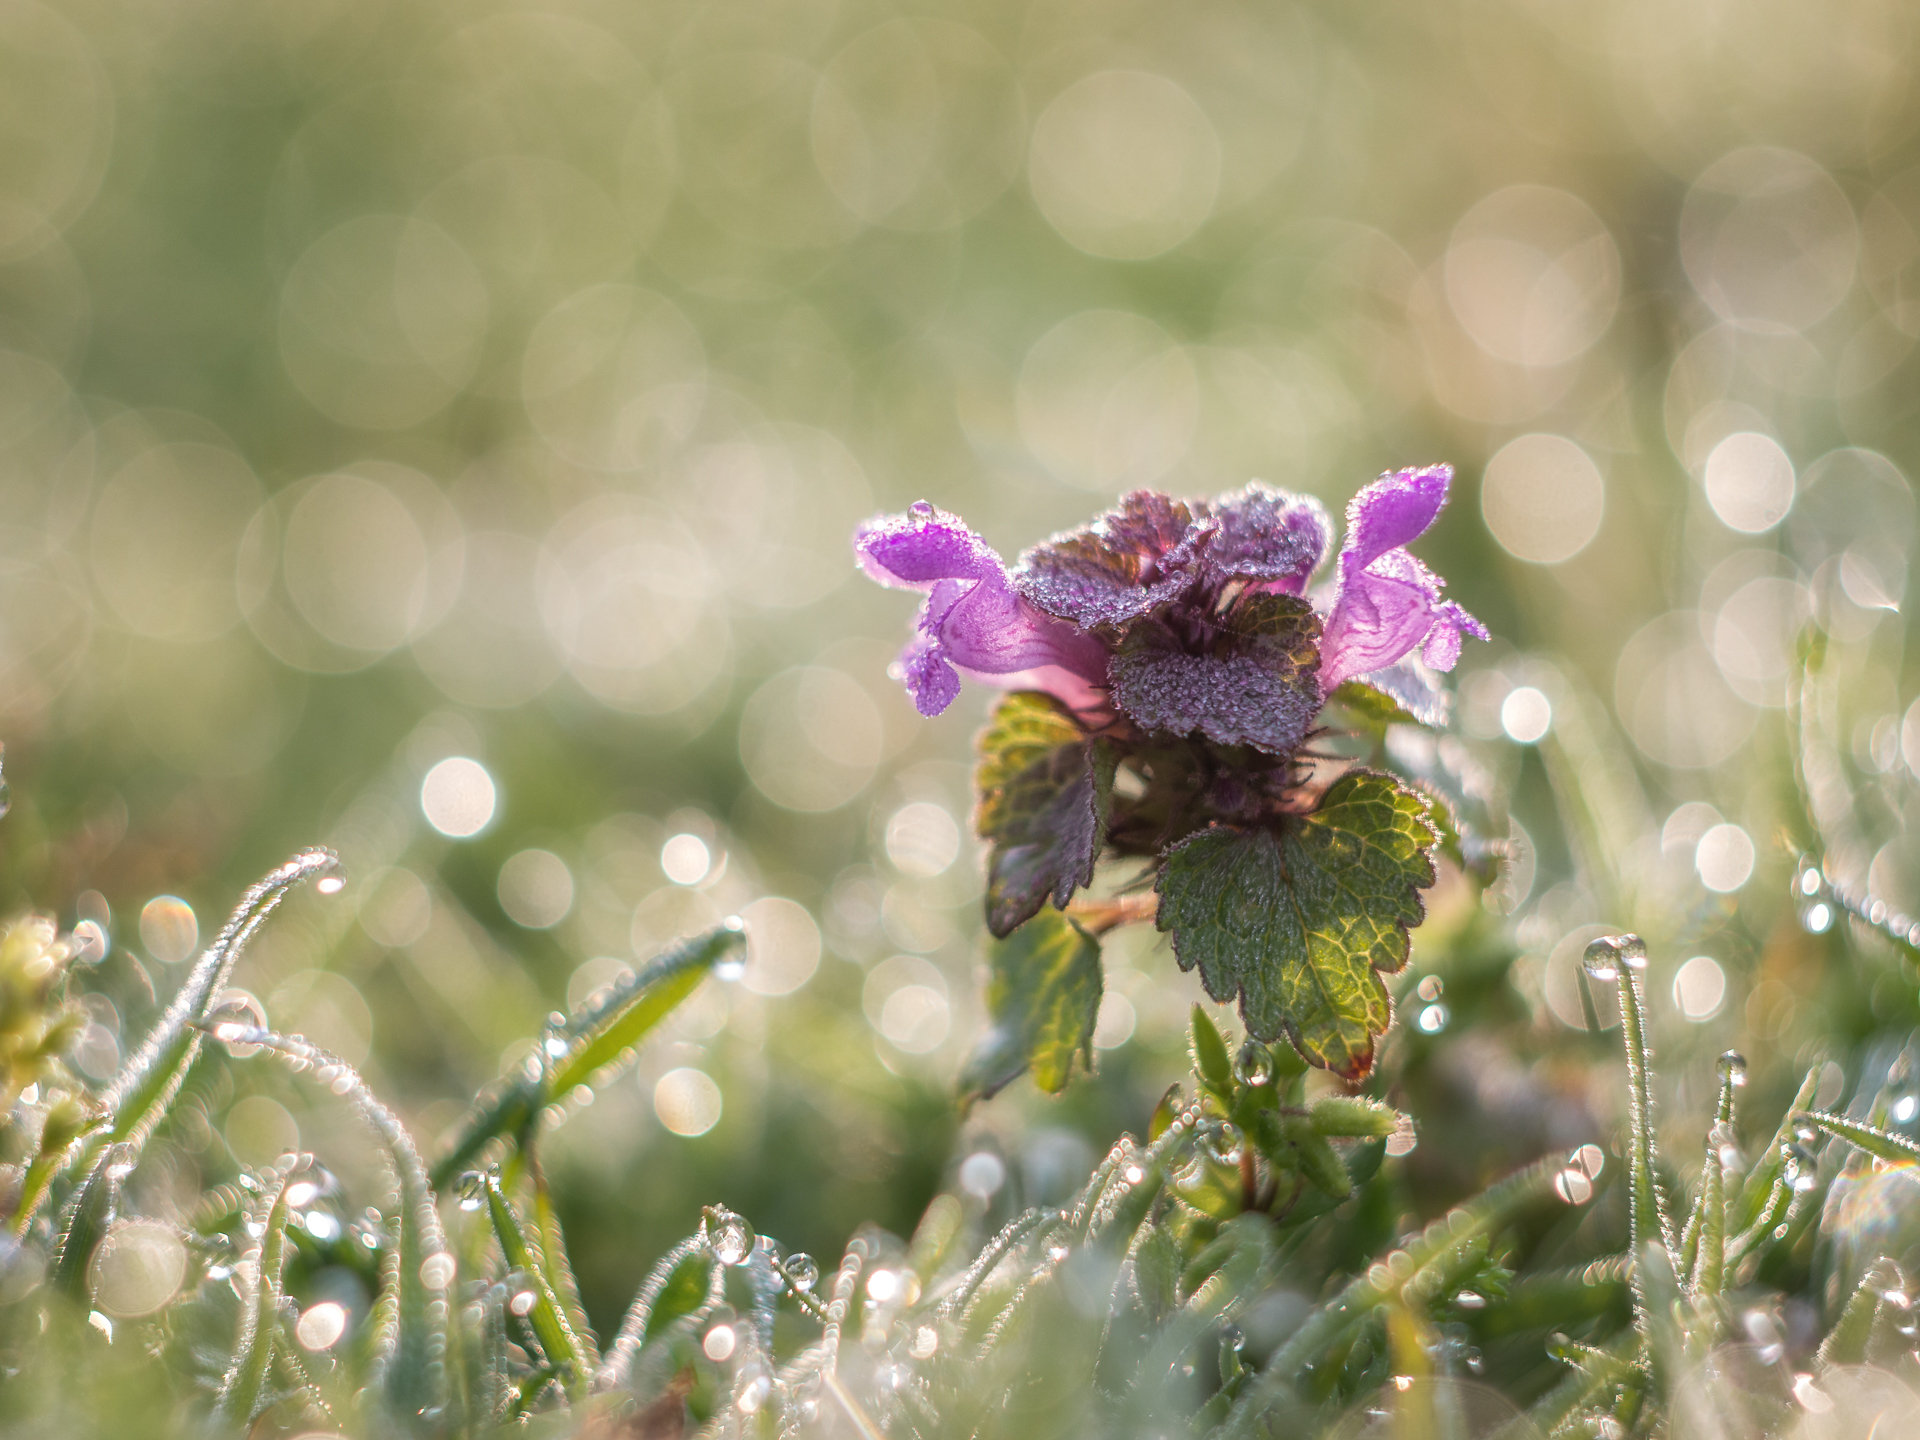
nature, grass, branch, blossom, dew, bokeh, plant, photography, meadow, sunlight, leaf, flower, petal, spring, green, botany, flora, wildflower, close up, outdoors, frhling, blume, pflanze, helios, apeach, anjapietsch, mftm43lumixpanasonic, microfourthird, helios442, panasoniclumixg5, deadnettle, taubnessel, dewdrops, moisture, macro photography, flowering plant, land plant